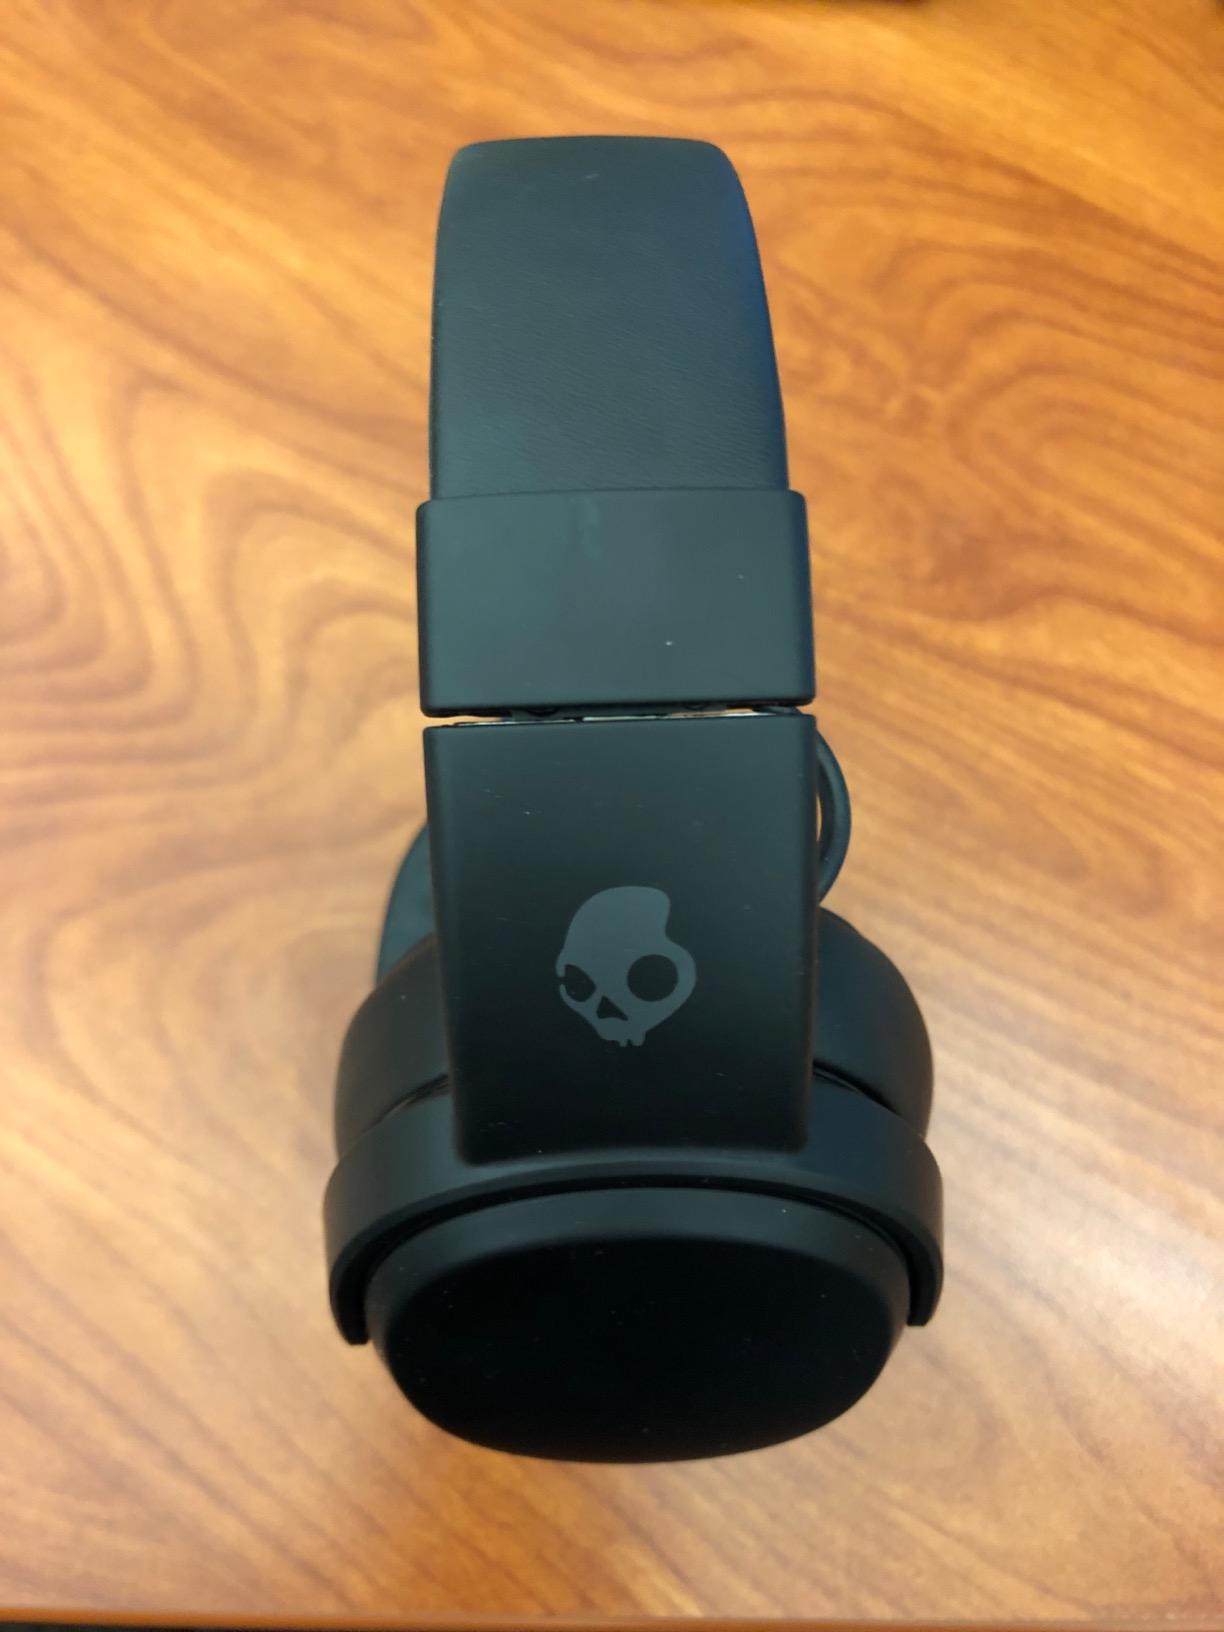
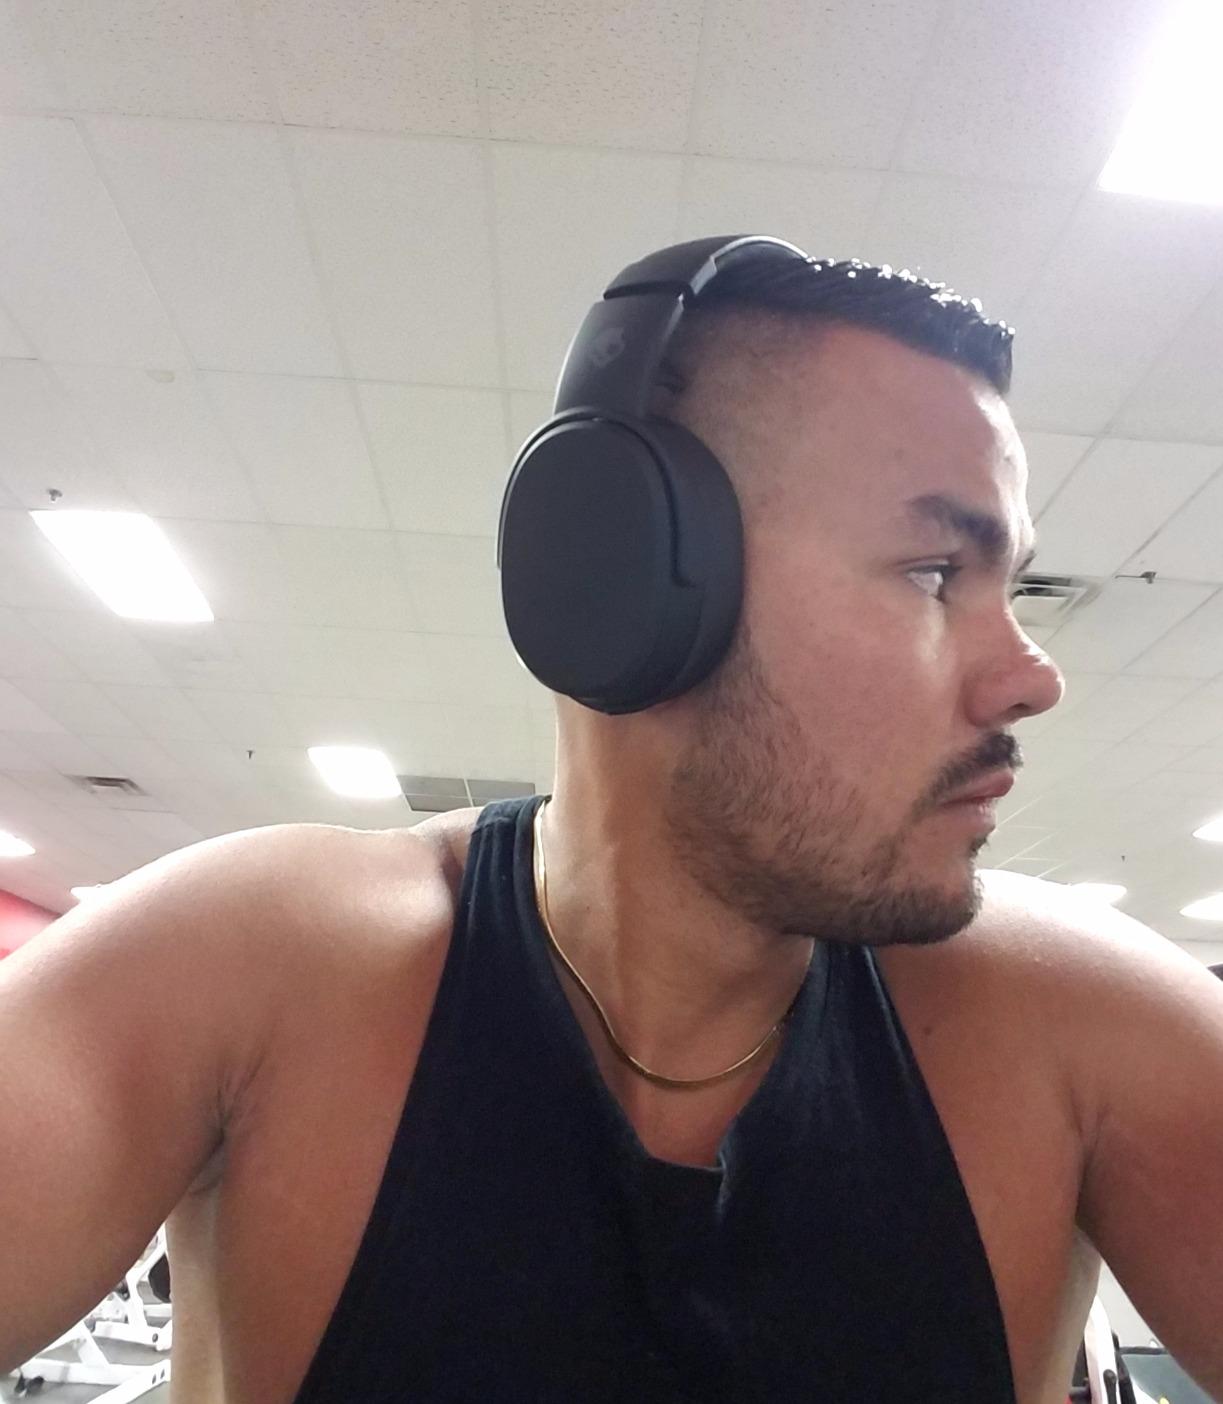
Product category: headphones
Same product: yes